Ruby Pouchet

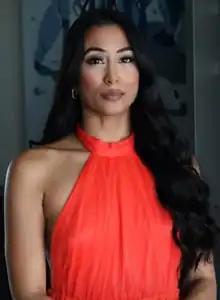

Ruby Pouchet is Dutch beauty pageant titleholder from Bonaire. Pouchet represented Playa Pariba at Miss Bonaire 2022 where she was crowned Miss Bonaire 2022 at the finale. Her court included Caroline Porras of Antriol and Michell Emerenciana of Kralendijk. She also was crowned Miss Universe Bonaire 2024 and represented her country at Miss Universe 2024.